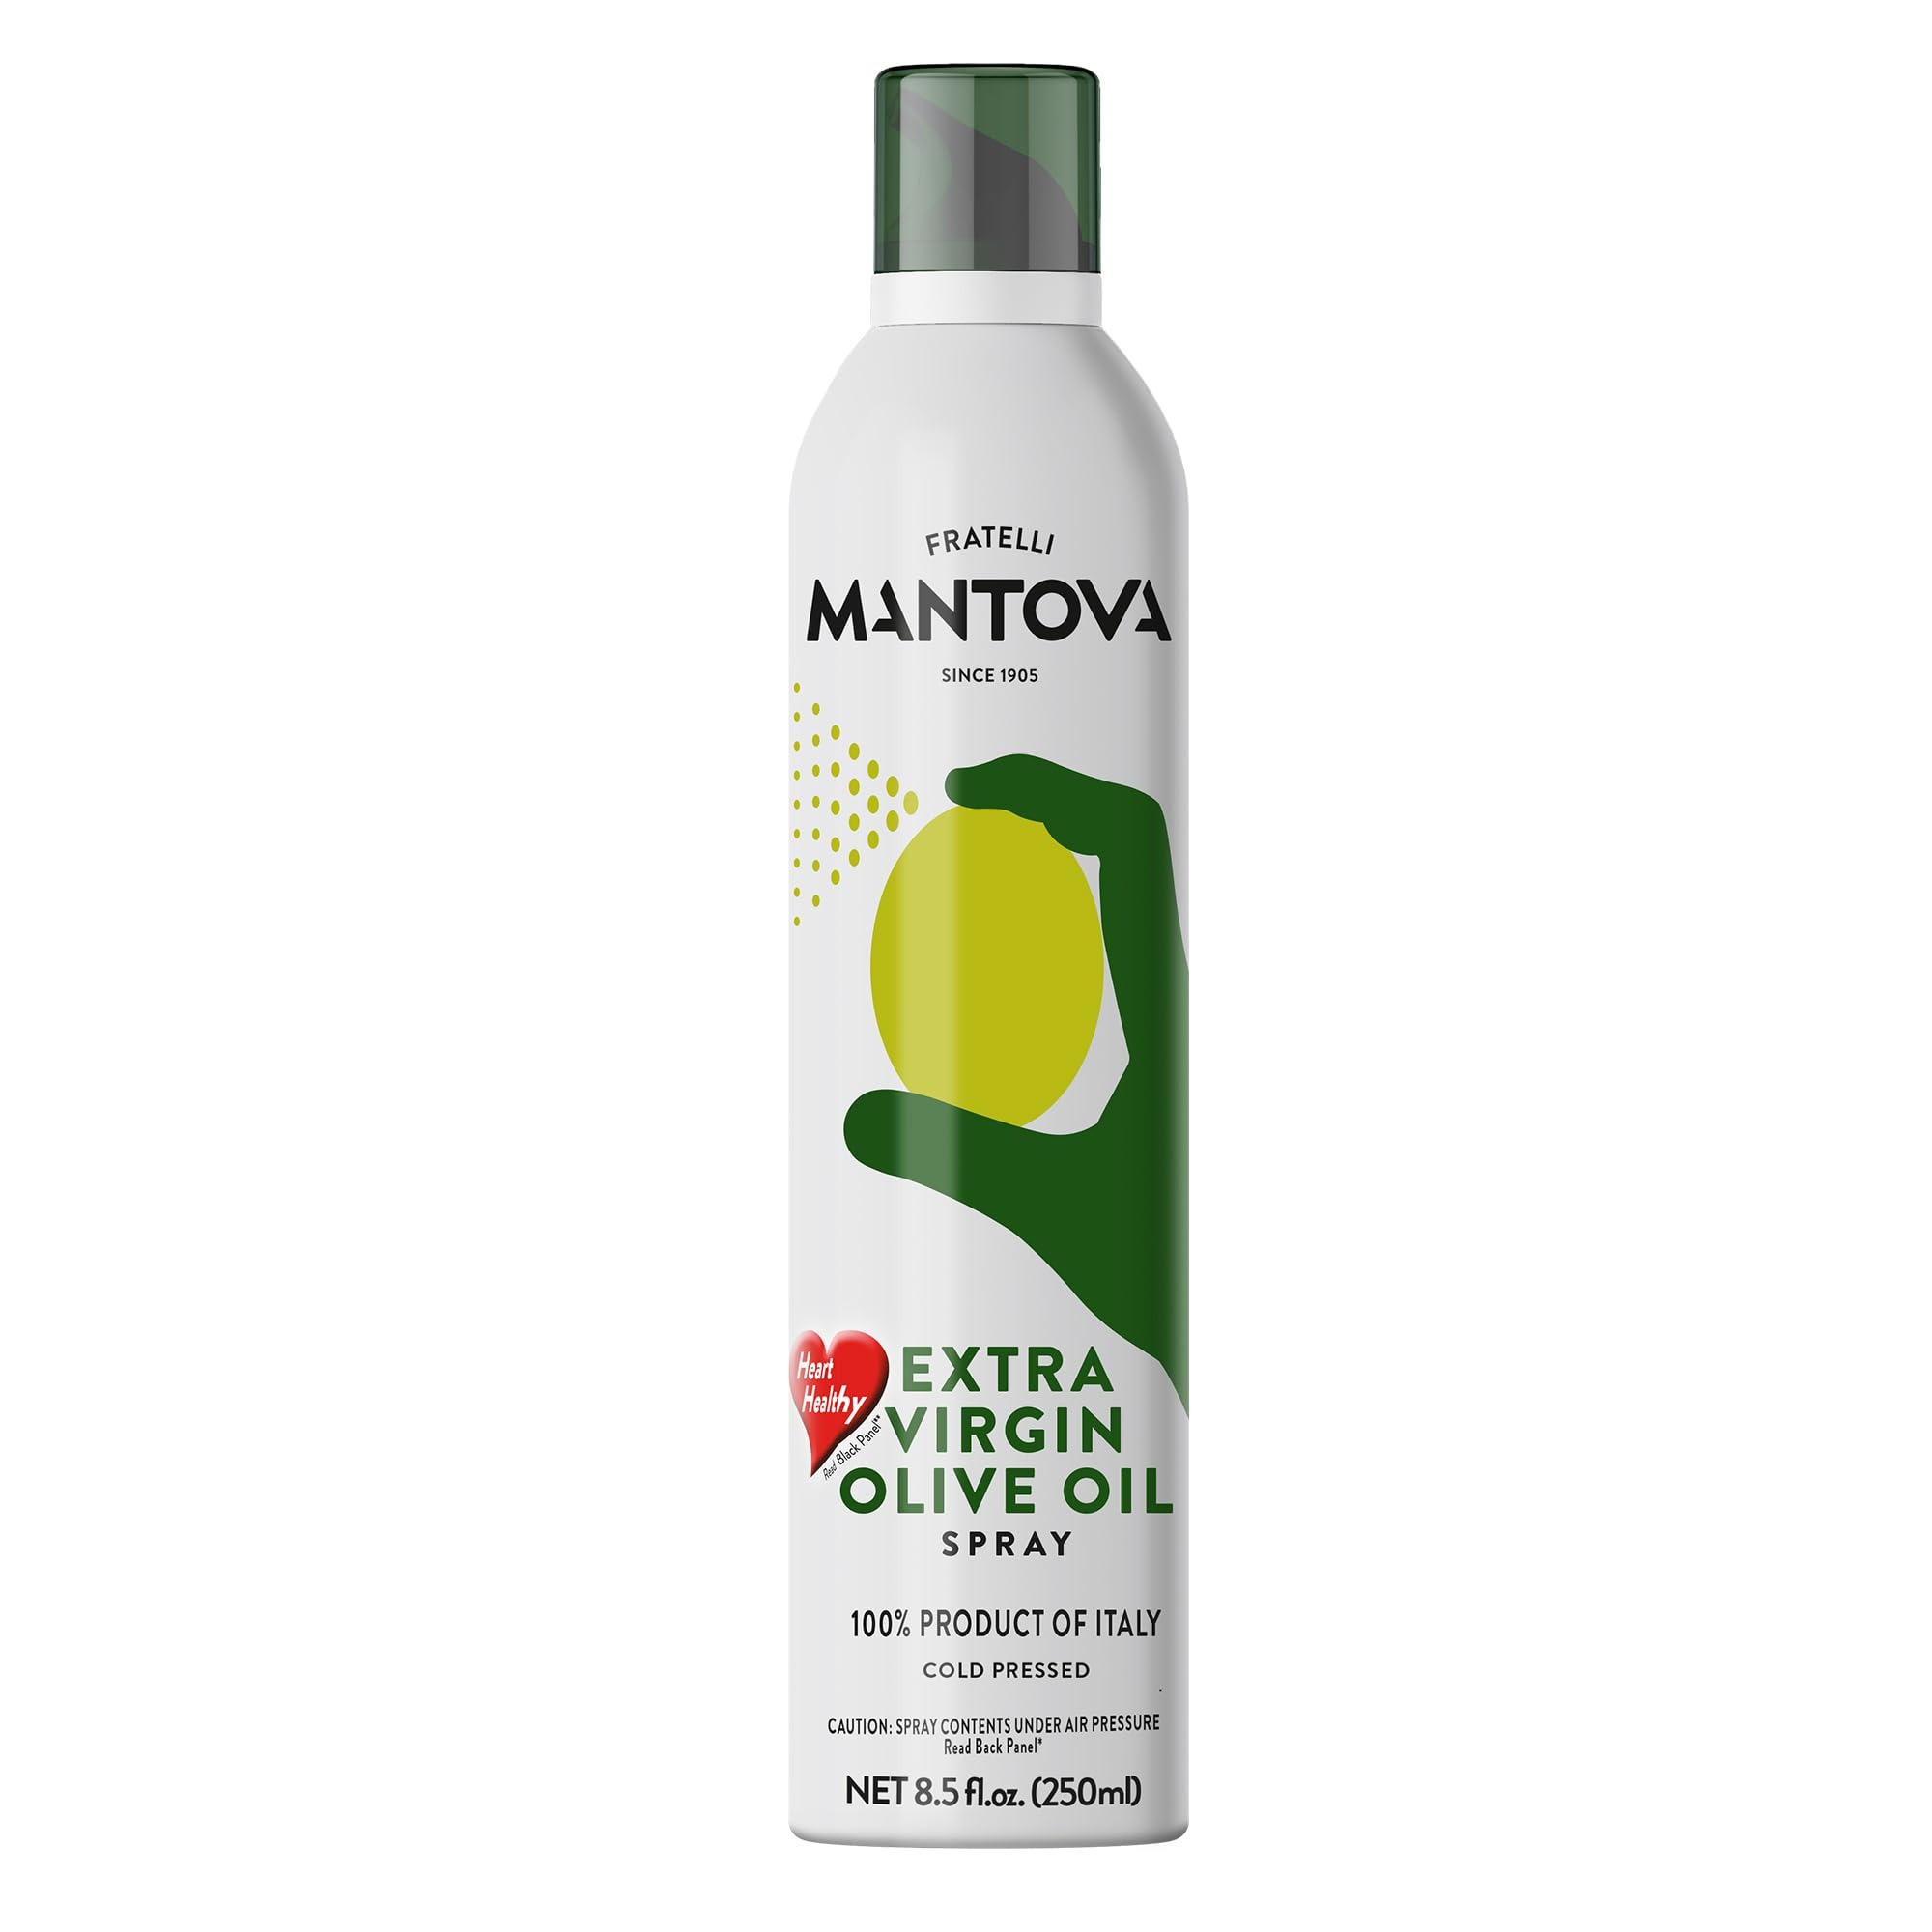
Item Name: Mantova Extra Virgin Olive Oil Spray 8.5 oz. Spray Bottle - Manage Oil Amount - Great For Salads & Cooking
Bullet Point 1: Made in Italy, our Mantova Extra Virgin Olive Oil Spray bottle preserves all the genuine qualities of 100% natural Italian EVOO in an olive oil dispenser that lets you spray just the right amount for your dish.
Bullet Point 2: Designed for healthy eating: our Italian olive oil sprays are non-GMO and heart-healthy with powerful antioxidants and monounsaturated fatty acids.
Bullet Point 3: Our “bag in bottle” system helps you spray lightly and evenly without any propellants, aerosols, or additives.
Bullet Point 4: Great for everyday use with eggs, waffle irons, and grilled sandwiches, our oils are also good for baking muffins, cakes, and breads. Spray onto finished foods for a beautiful look and a great taste.
Bullet Point 5: Mantova offers Extra Virgin Oil Sprays in several exciting flavors for adding to snack foods, salad dressings, pasta salads, pasta sauces, breads, vegetables, and meats: Lemon, Garlic, Chili, Black Truffle, White Truffle, Ginger, Orange & Black Pepper, and Turmeric
Value: 8.5
Unit: Fl Oz

Price: 9.99